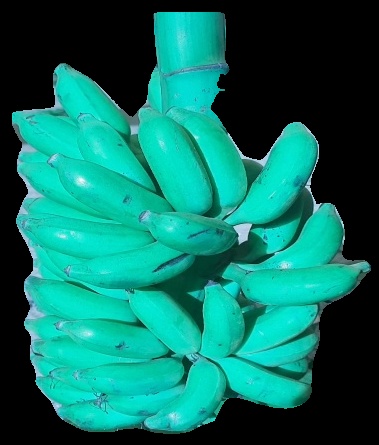
Variety: elakki-bale
Grade: grade3